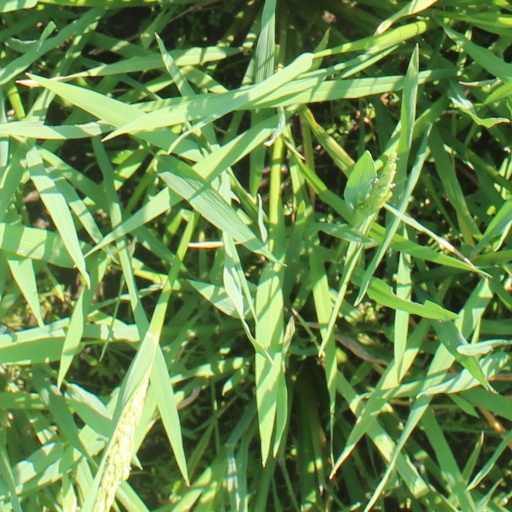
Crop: rice